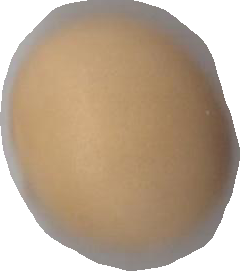
Variety: Grobogan